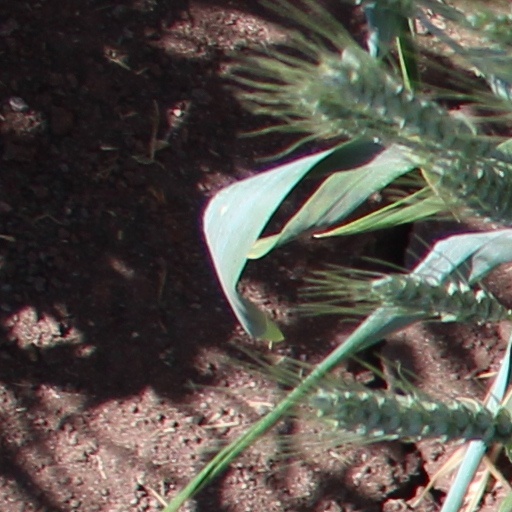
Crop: wheat